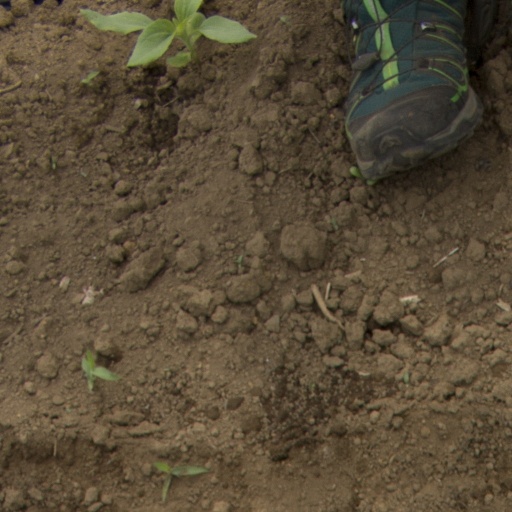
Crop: Jerusalem artichoke